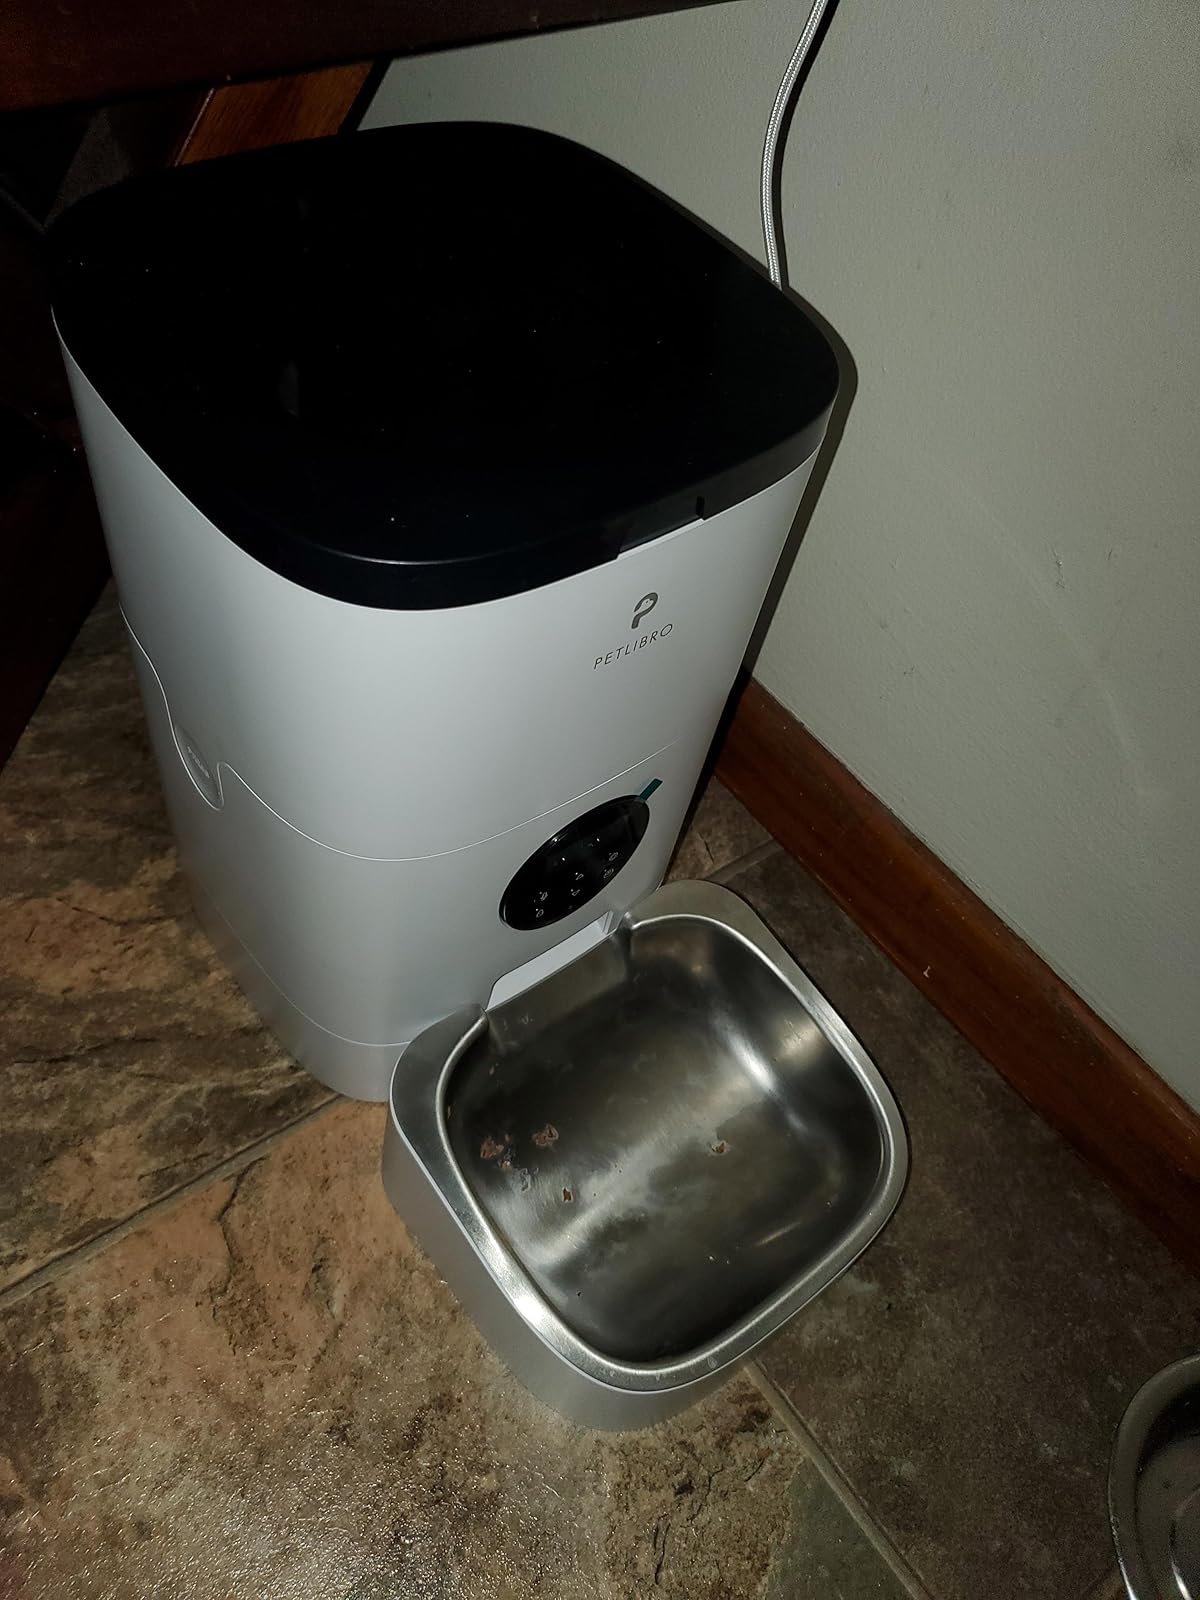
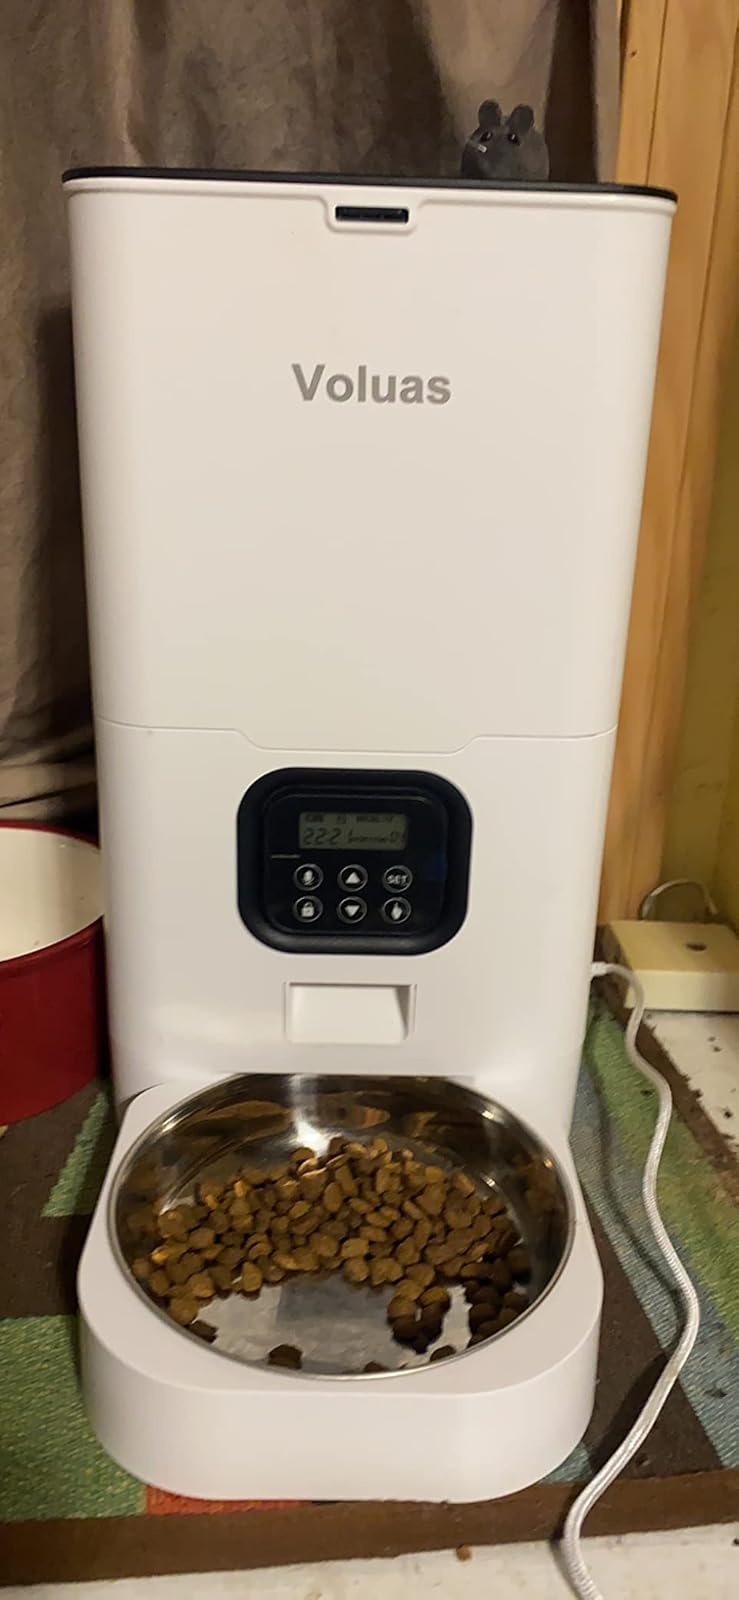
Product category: items_feeder
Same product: no